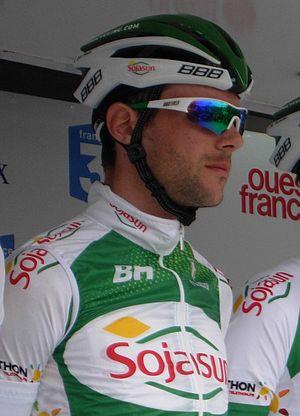
Tour de Bretagne 2013 - Présentation des équipes au départ de la deuxième étape à Ploemel - Équipe Sojasun Depicted person: Paul Poux
Paul Poux, né le 9 juillet 1984 à Angoulême, est un coureur cycliste français, membre de l'équipe continentale professionnelle Sojasun de 2011 à 2013.